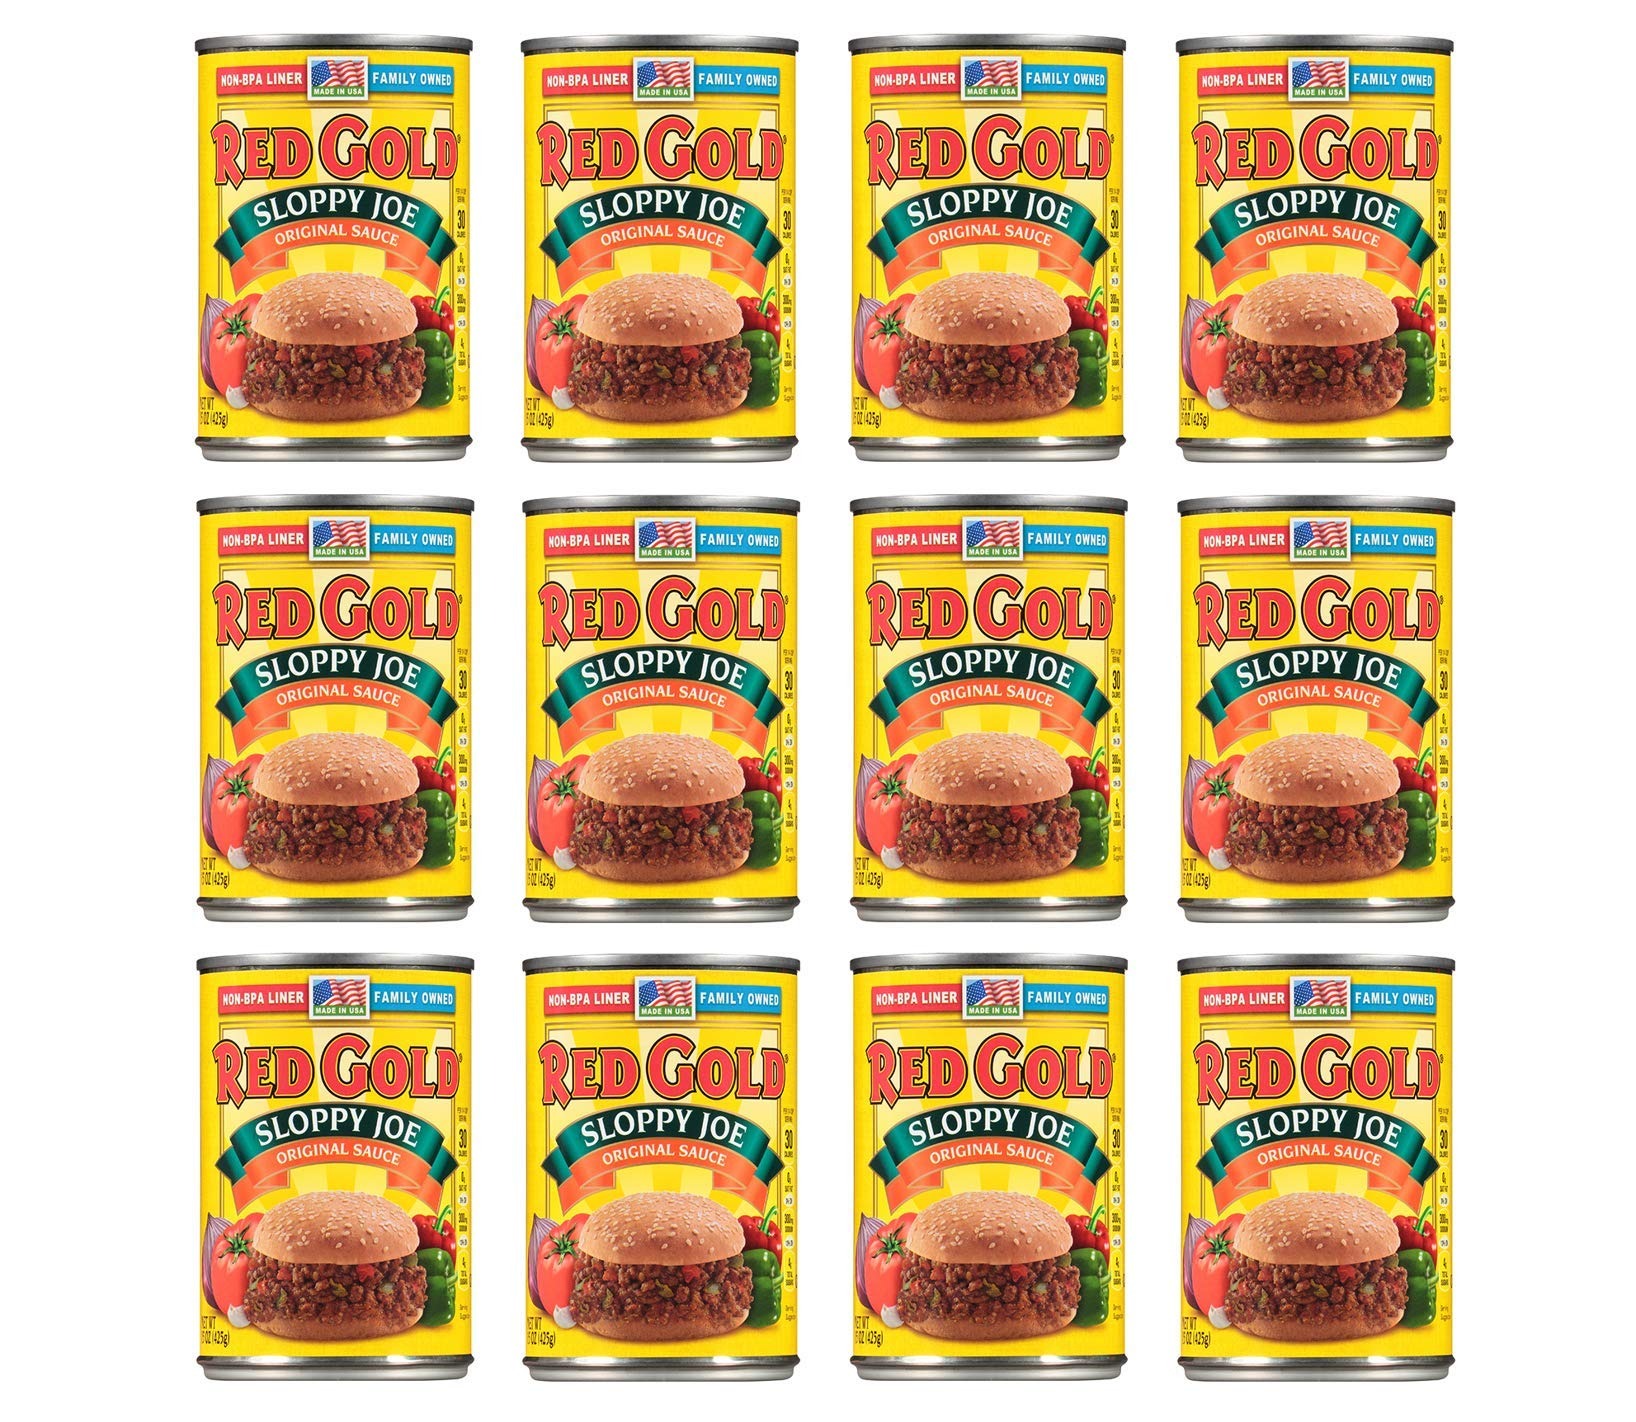
Item Name: Red Gold Sloppy Joe Sauce, 15oz Can (Pack of 12)
Bullet Point 1: Family Owned & Sustainably Grown on Family Farms in the USA
Bullet Point 2: No Artificial Colors, Flavors or Preservatives
Bullet Point 3: Certified Kosher, Vegan, Gluten Free
Bullet Point 4: Cholesterol & Fat Free
Bullet Point 5: Allergy Friendly - Free of the 8 most common allergens
Product Description: We didn’t invent sloppy joes...we just made them better. For an easy, nutritious weeknight supper that the whole family will enjoy, Red Gold Sloppy Joe Sauce is a great choice. With a full serving of vegetables in each portion, our Sloppy Joe Sauce adds flavor and nutrition to a popular favorite. But they can also serve up a tangy twist to pasta sauce, barbecue, and casseroles. Our personal family favorite recipes uses it as a glaze for meatballs or baked chicken. Stock up and always have a solution for a quick and easy family meal on-hand. For four generations, the Red Gold family has been working with local farm families to sustainably grow the freshest, best tasting tomato products in the world. Red Gold. Grown By Families. Enjoyed By Families. Check out our award winning website for great recipes, tips and inspiration!
Value: 180.0
Unit: Ounce

Price: 7.67